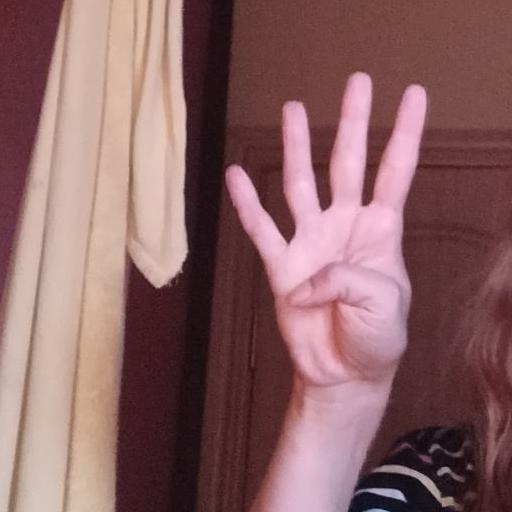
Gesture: four